Rocket Lab

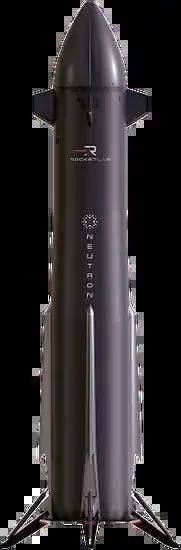
A design concept image of Neutron, which is expected to launch in 2025

In March 2021, the company announced that it was planning to go public through an initial public offering (IPO) of stock in the second quarter of 2021. The company planned to accomplish the IPO through a merger with a special-purpose acquisition company (SPAC) called Vector Acquisition Corporation (VACQ). The merger planned to value the company at US$4.1 billion and provide the company with $790 million in working capital to support the development of a medium-lift two-stage-to-orbit launch vehicle called Neutron, aiming for the mega-constellation satellite deployment market. Neutron was planned to be partially reusable with the booster stage performing a Return To Launch Site (RTLS) landing, to be refurbished and relaunched.